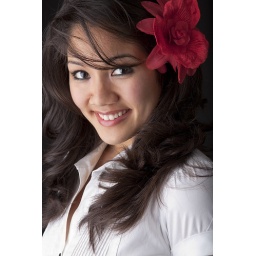
Jinan wearing her business suit and a red flower in her hair.